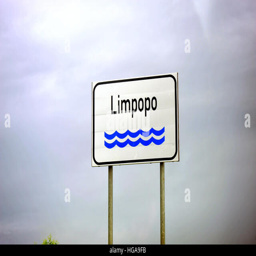
a road sign over river